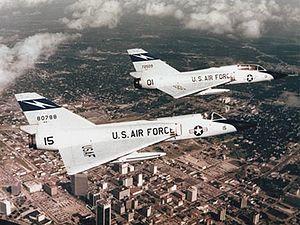
Le Convair F-106 Delta Dart est un intercepteur américain mis en service en 1959. Il se caractérise par une aile delta et une soute ventrale pouvant contenir jusqu'à quatre missiles air-air. Le F-106 a été construit à 340 exemplaires dont les derniers ont été retirés du service en 1988.